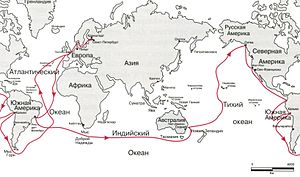
Mikhail Lazarev / Karriere som udforsker
Verdensomsejlingen 1813-1816.
Admiral Mikhail Petrovitj Lazarev var en russisk flådekommandør og en udforsker.